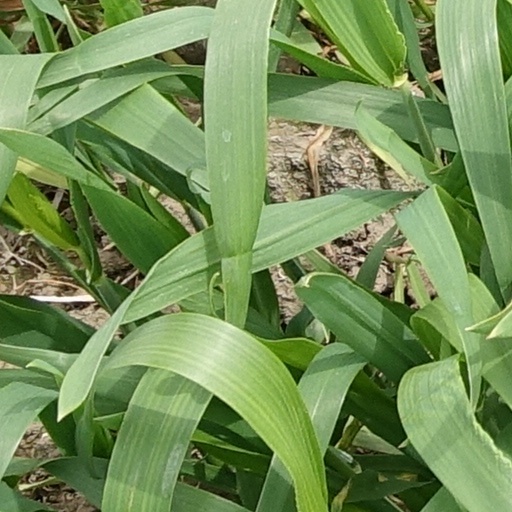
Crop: wheat